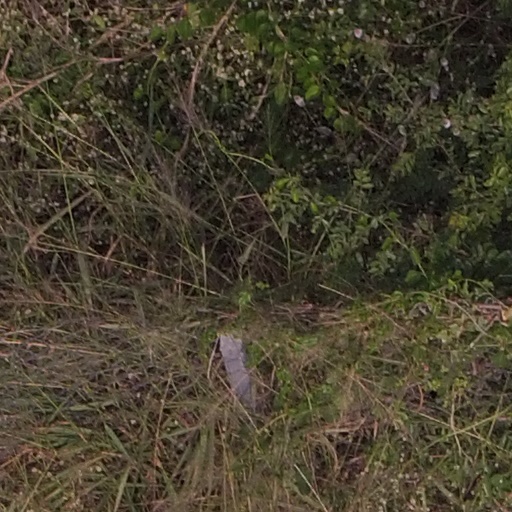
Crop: maize; corn